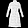
Label: Coat